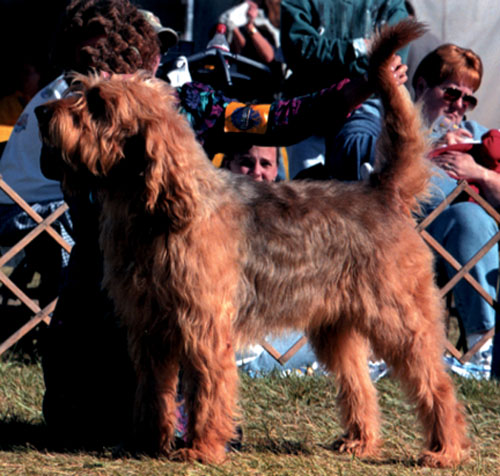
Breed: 217-n000014-otterhound